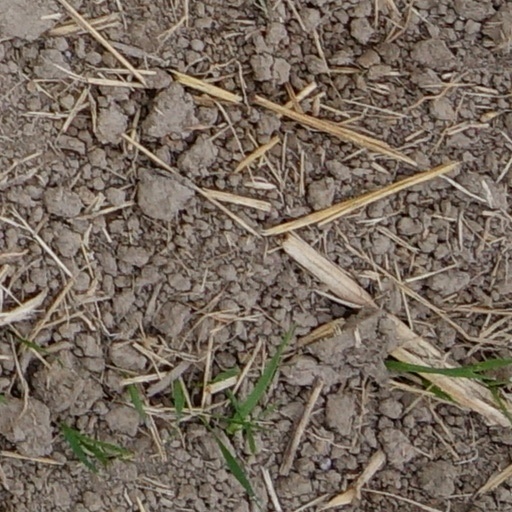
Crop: wheat